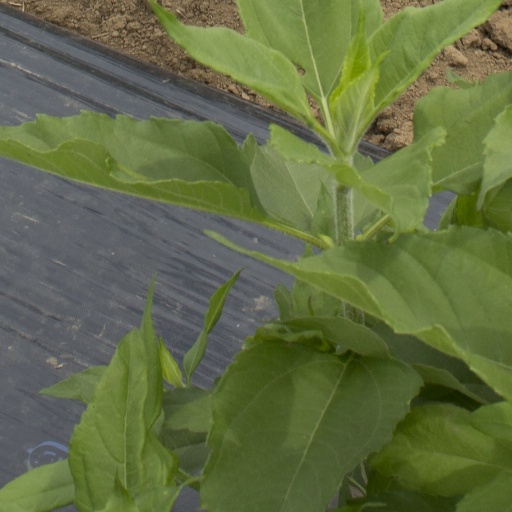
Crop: Jerusalem artichoke